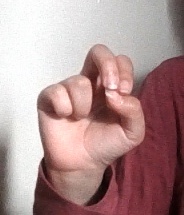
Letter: gaaf